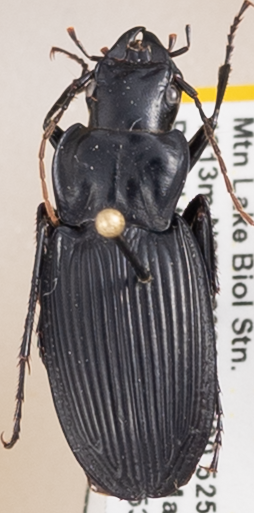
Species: Dicaelus teter
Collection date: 2022-05-31
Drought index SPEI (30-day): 0.47
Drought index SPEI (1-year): -0.71
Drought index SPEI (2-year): -0.1